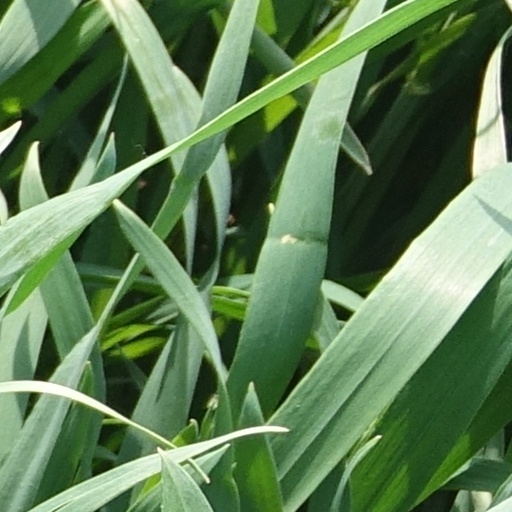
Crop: wheat